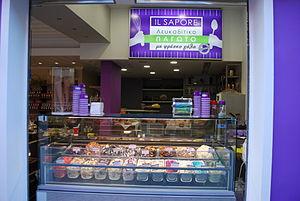
Vue de Lefkada.